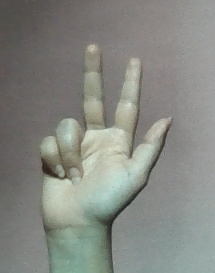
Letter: al